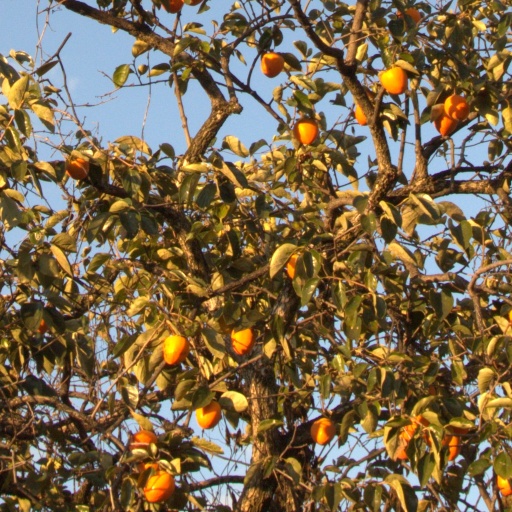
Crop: grape